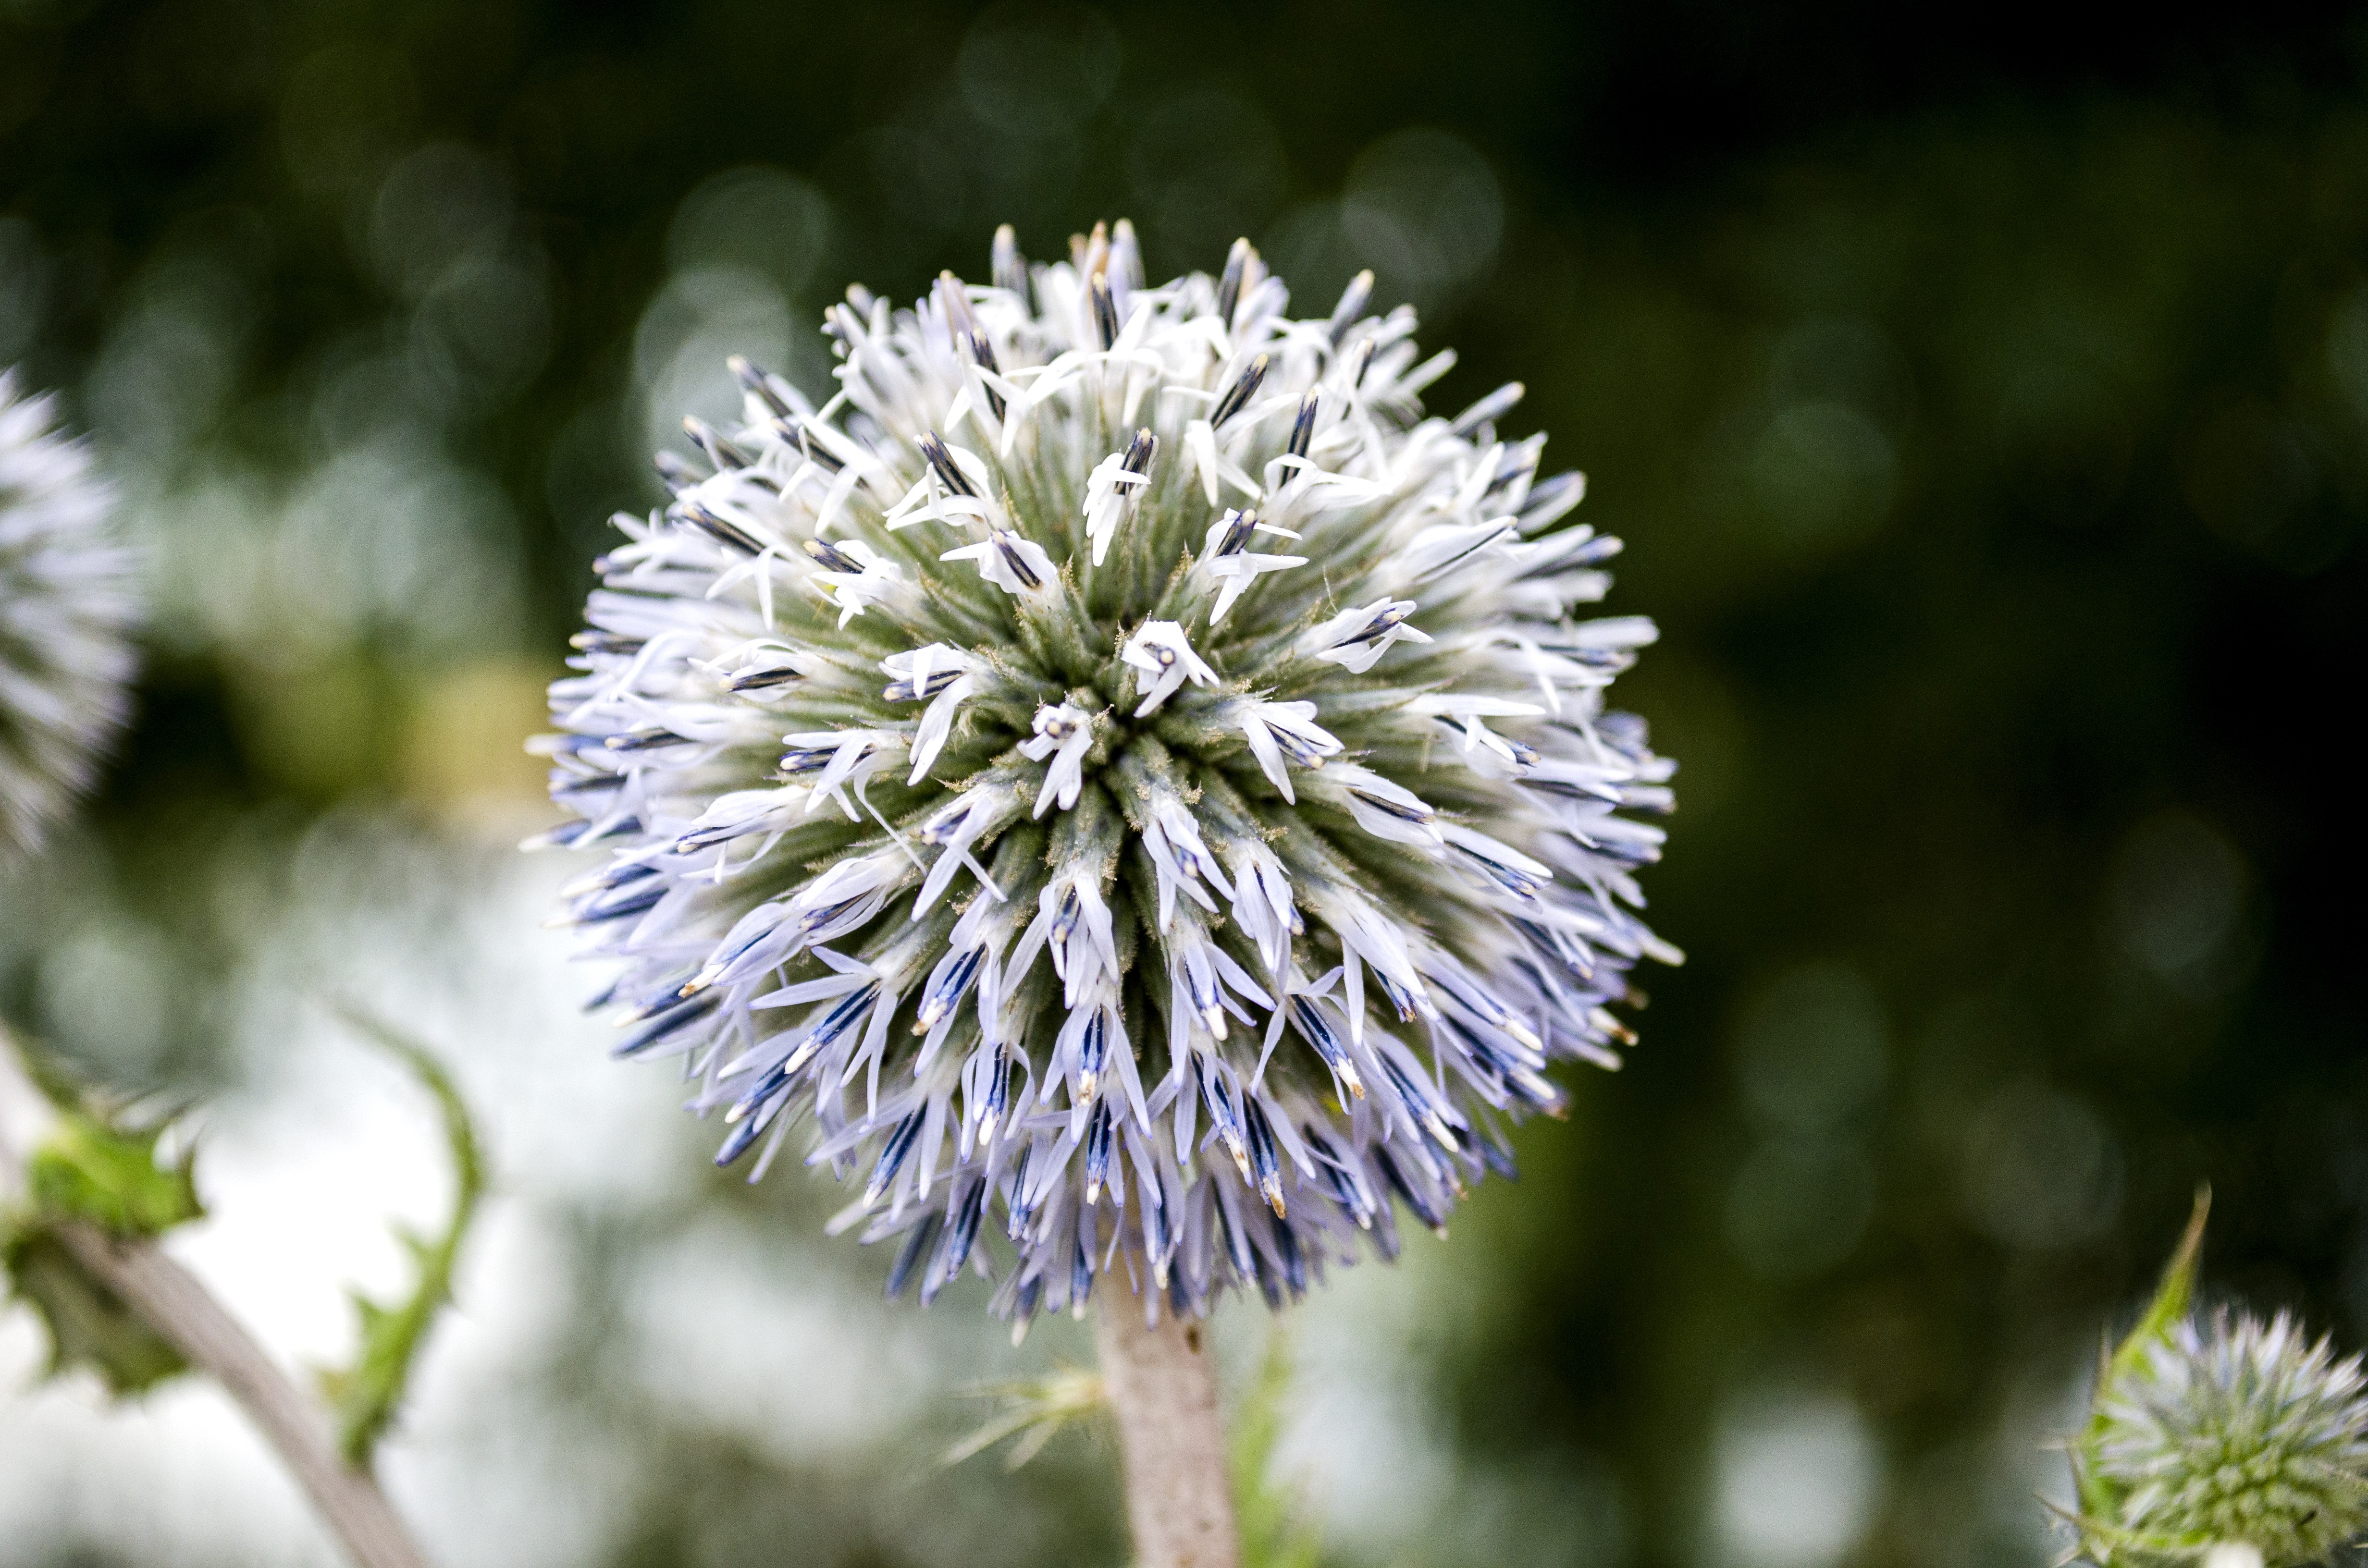
nature, blossom, plant, flower, purple, bloom, summer, color, macro, botany, colorful, close, flora, wildflower, flowers, background, decorative, violet, thistle, macro photography, flowering plant, daisy family, cut flowers, plant stem, land plant